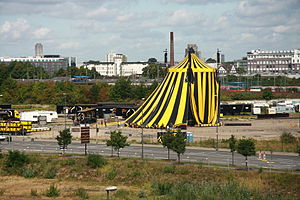
Cirkustelt / Teltrejsning
Et cirkustelt er en type telt, der benyttes til cirkus. Teltet er derfor ofte indrettet til netop denne type optræden.